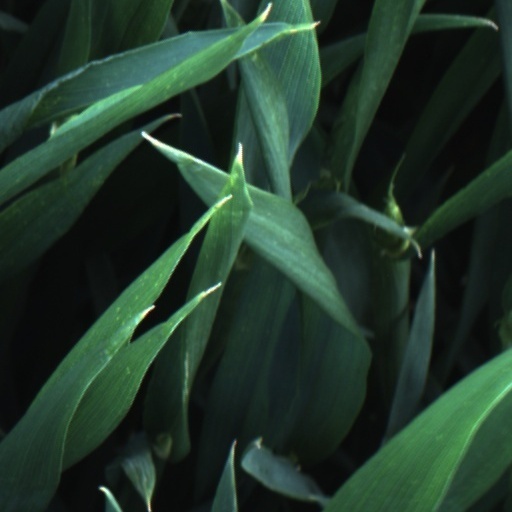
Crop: wheat